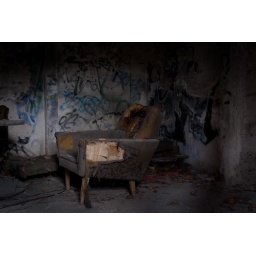
old chair in a basement of an old house